Coventry Climax

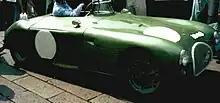
Kieft 1100 at 1954 24 Hours of Le Mans

The first Coventry Climax racing engine appeared at the 1954 24 Hours of Le Mans in the front of one of two Kieft 1100 sports racers, but both cars (one with an MG engine) failed to finish the race due to problems unrelated to the engines. The FWA became popular in sportscar racing and was followed by the Mark II and then by the FWB, which had a capacity of nearly 1.5-litres. The new Formula Two regulations suited the 1.5-litre engine, and it quickly became the engine to have in F2 racing. By 1957, the first Climax engines began to appear in Formula One in the back of Cooper chassis.